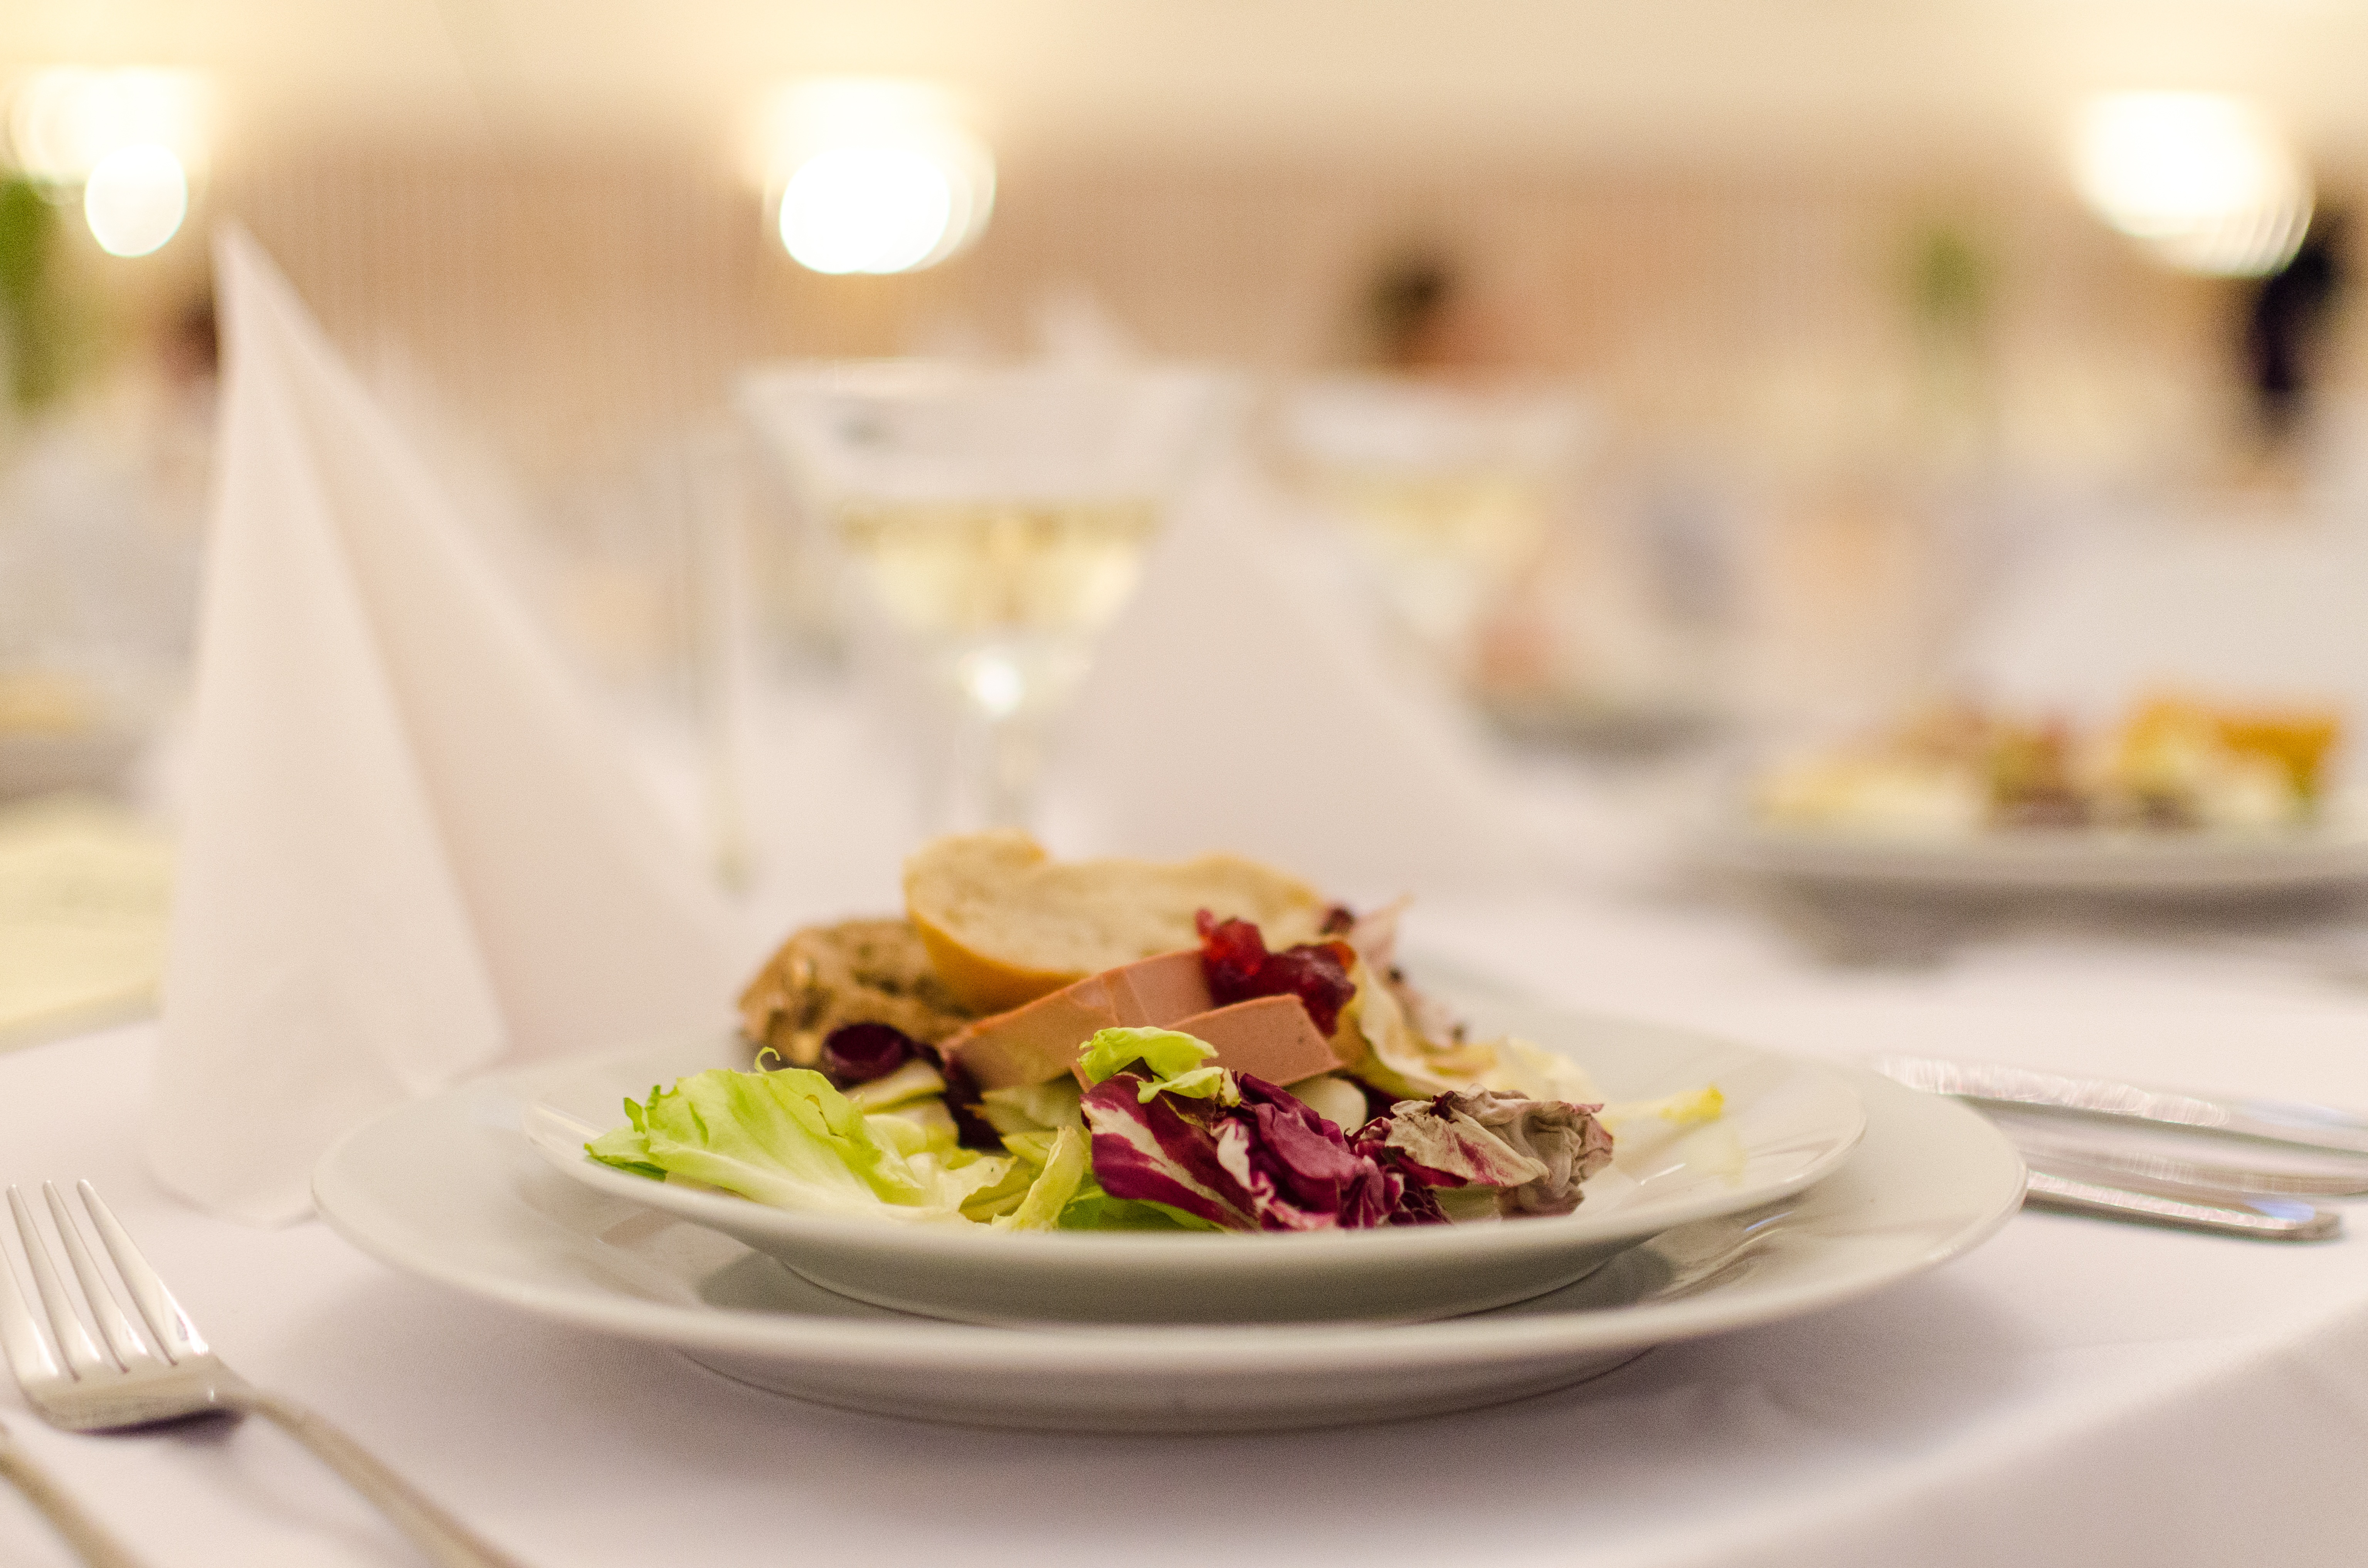
table, cutlery, silverware, wine, white, glass, restaurant, celebration, decoration, dish, meal, food, holiday, plate, drink, set, breakfast, wedding, lunch, cuisine, tableware, napkin, tablecloth, arrangement, luxury, dining, dinner, party, elegant, reception, banquet, event, anniversary, catering, dine, service, setting, supper, brunch, cater, sense